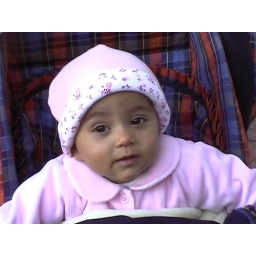
O in pink hat on walk